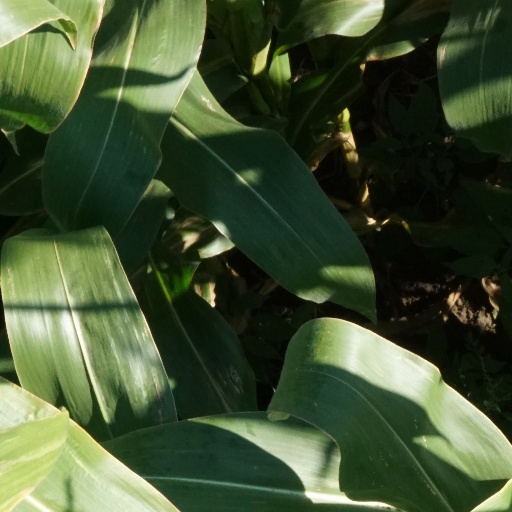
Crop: maize; corn